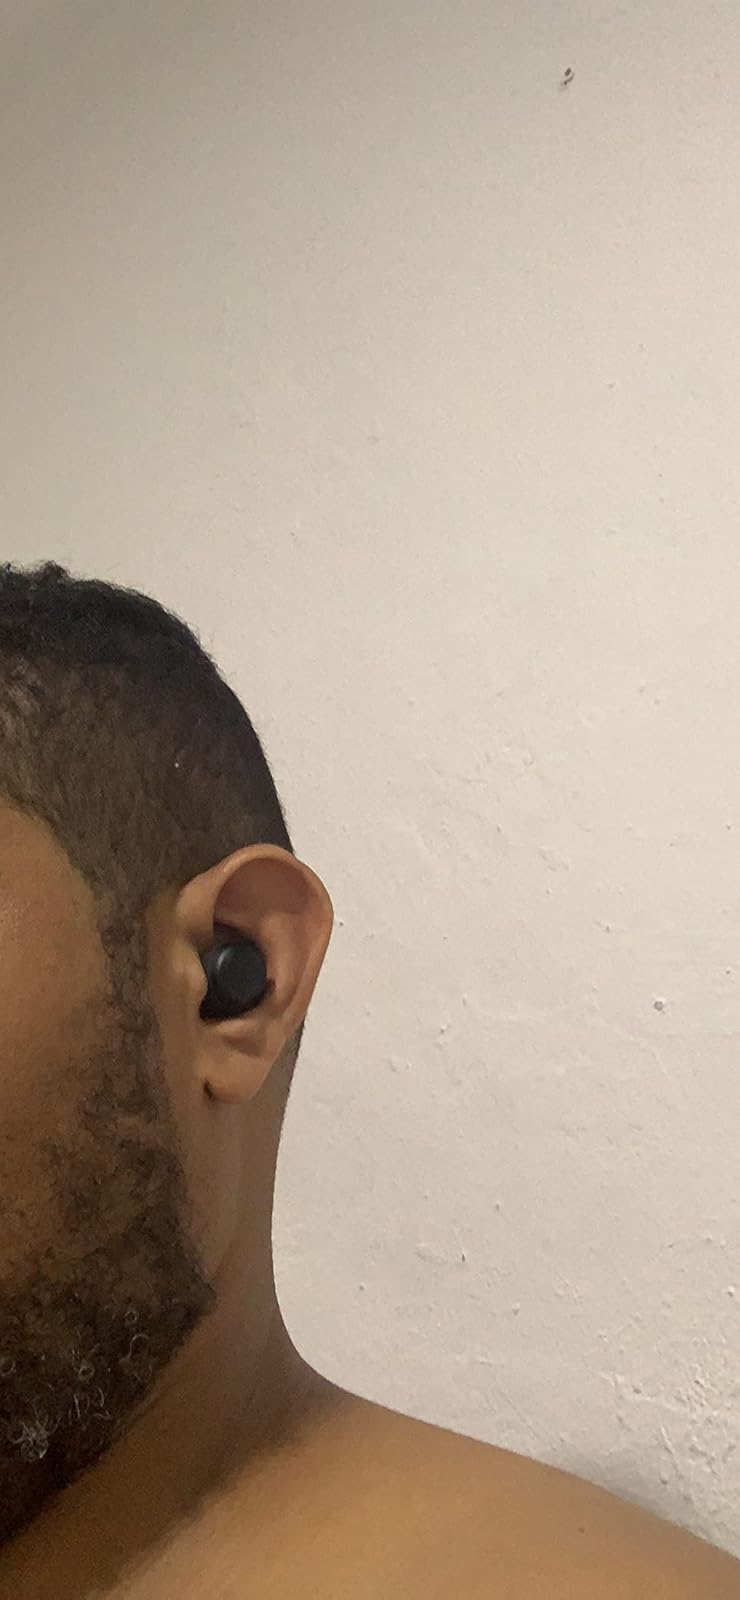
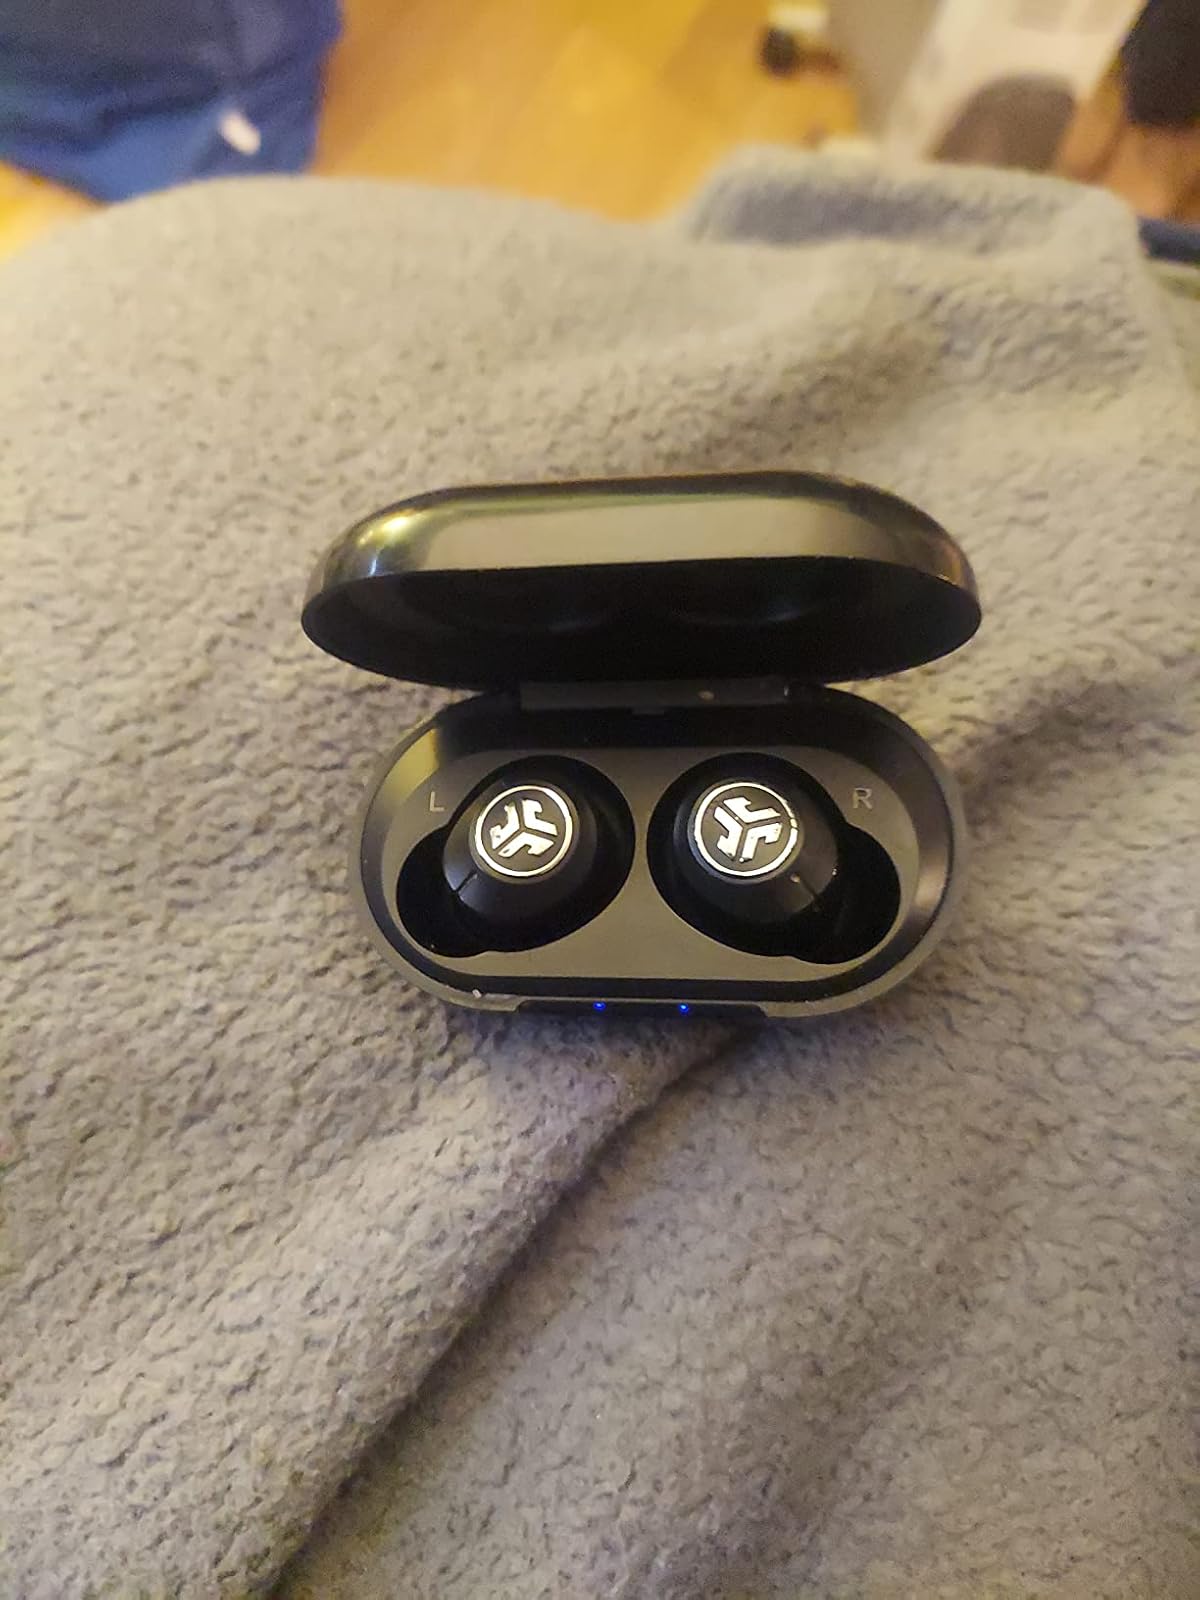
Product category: earbuds
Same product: no